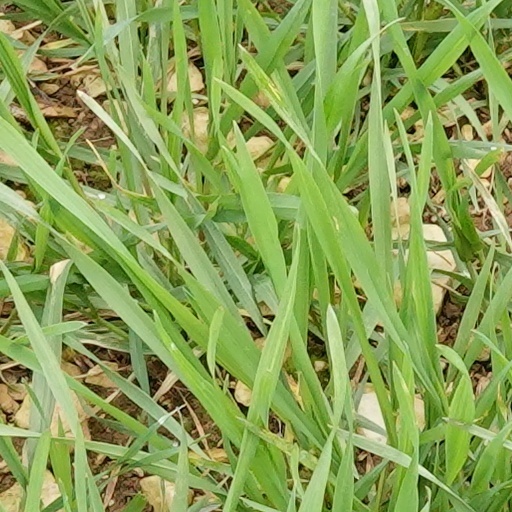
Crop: wheat